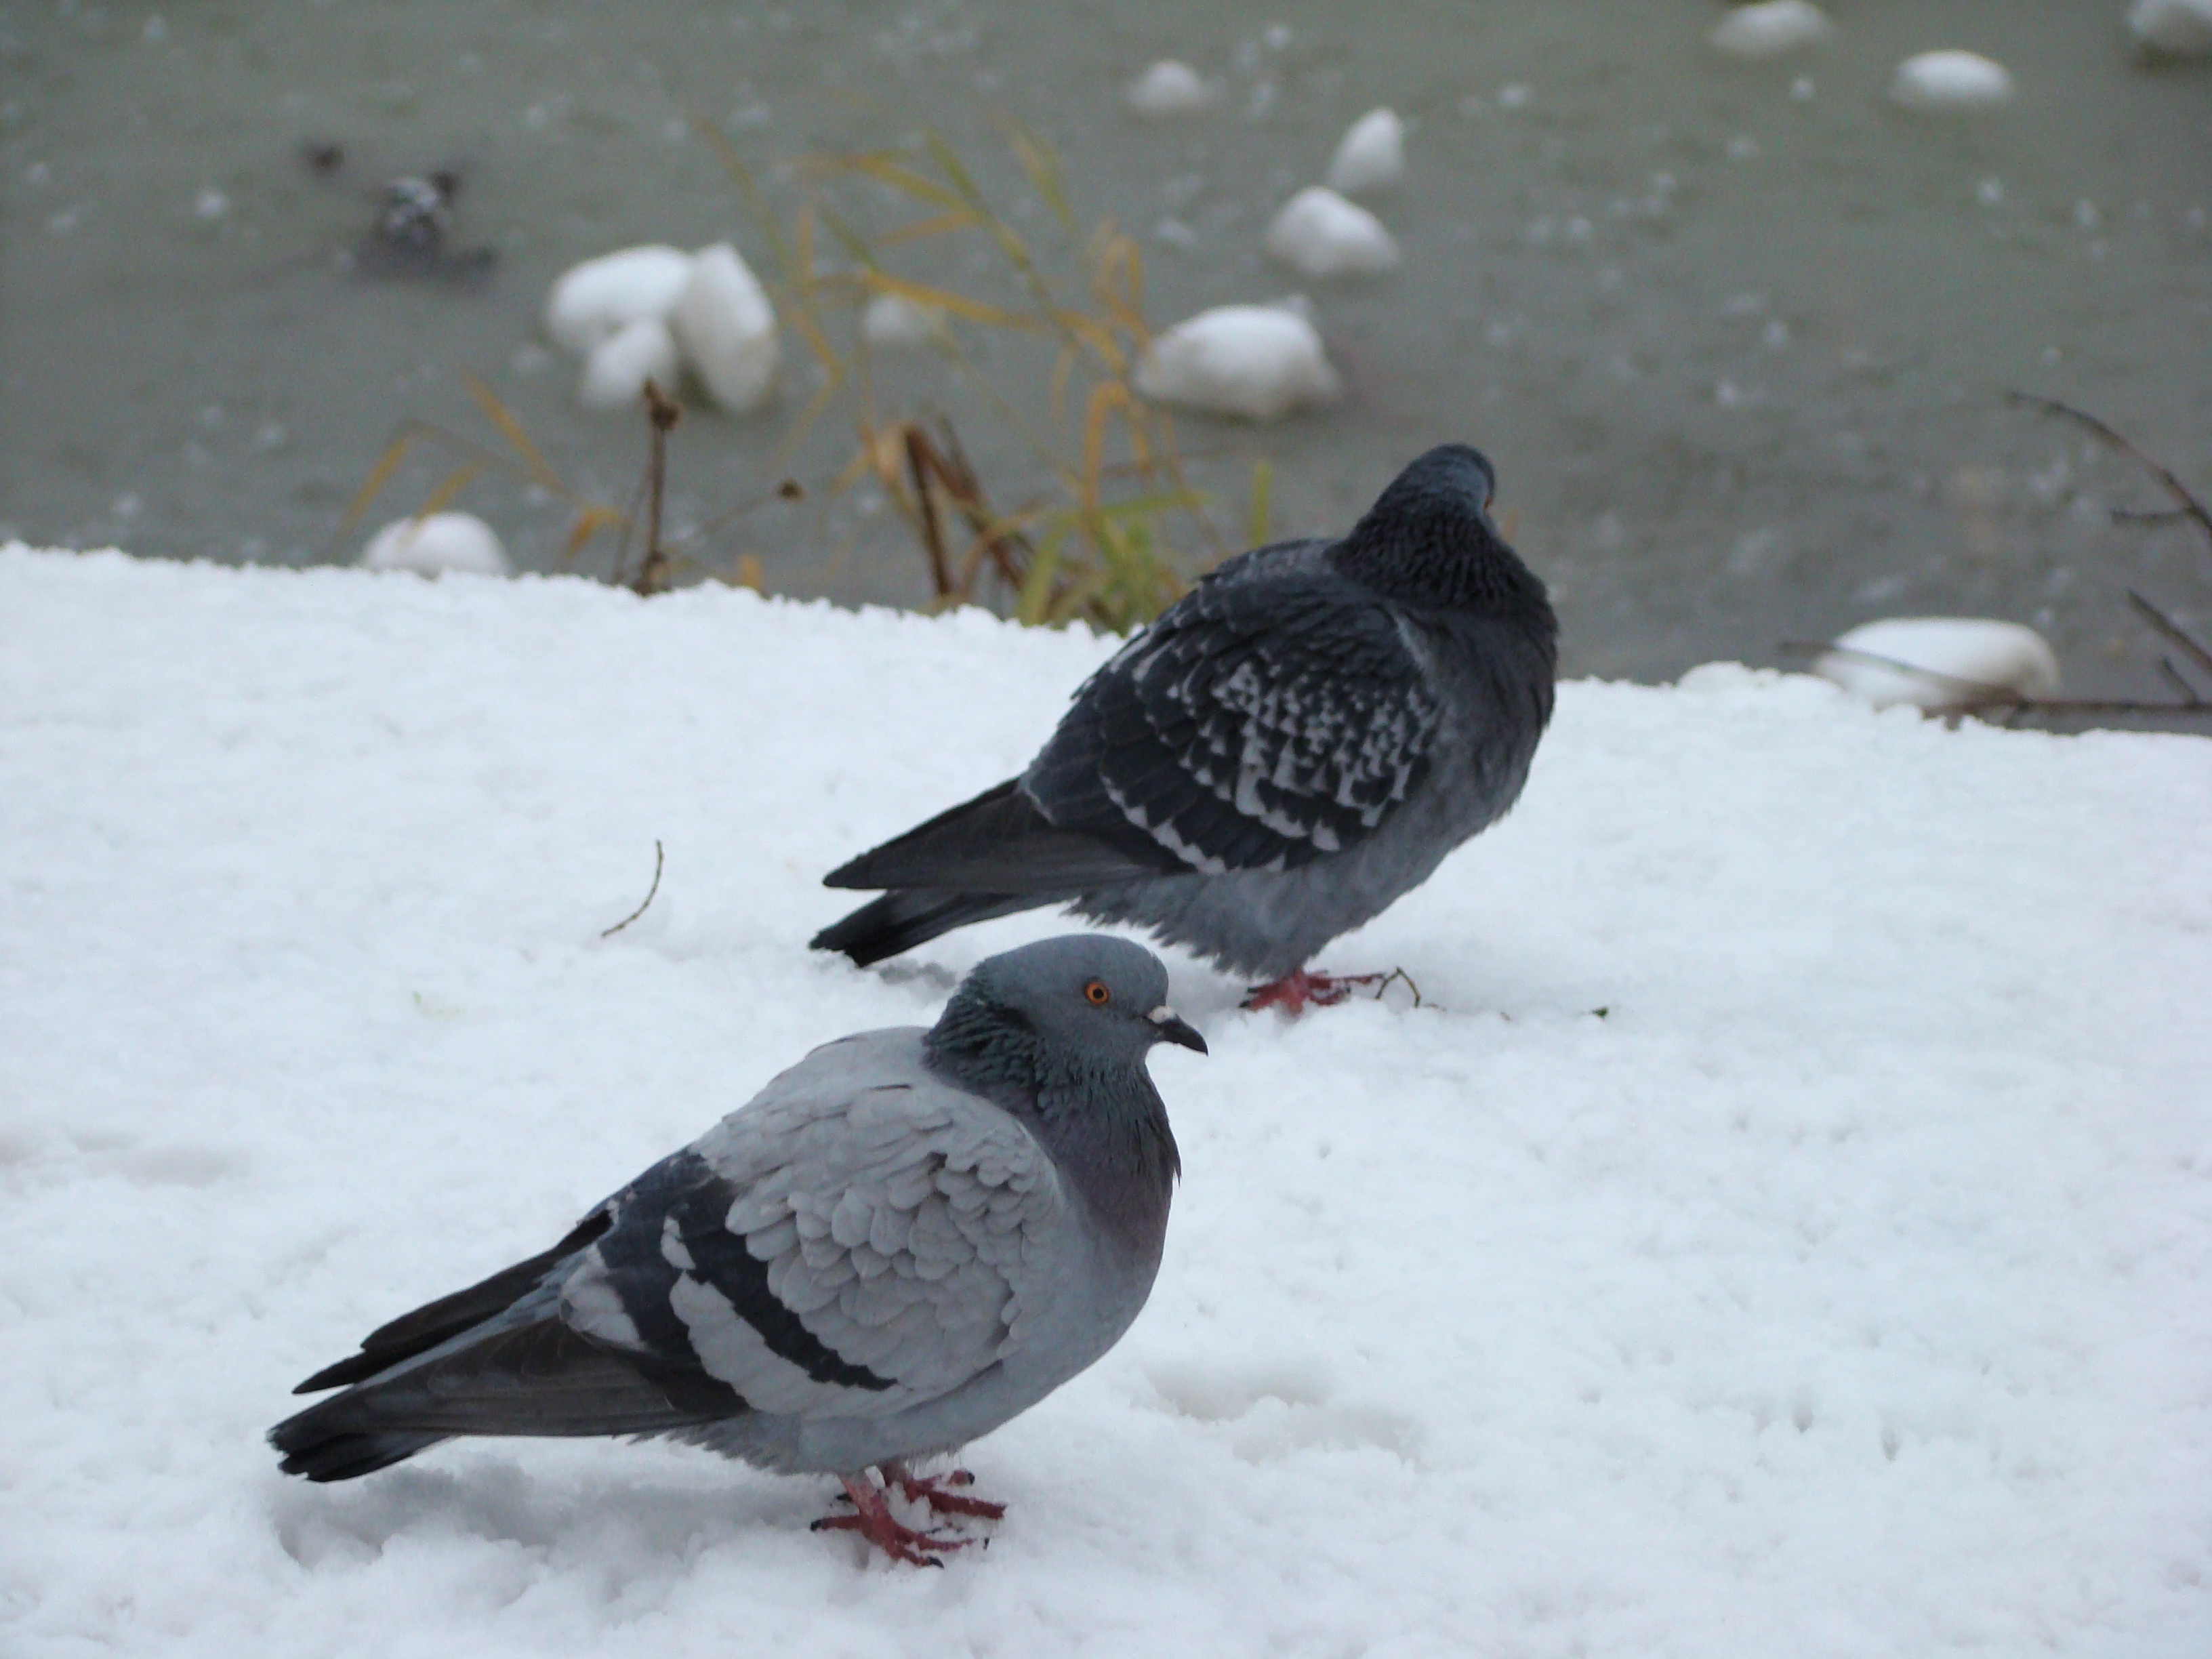
nature, snow, winter, bird, animal, wildlife, beak, weather, fauna, birds, pigeon, vertebrate, sony, dsch9, charadriiformes, emberizidae, pigeons and doves, cinclidae, stock dove